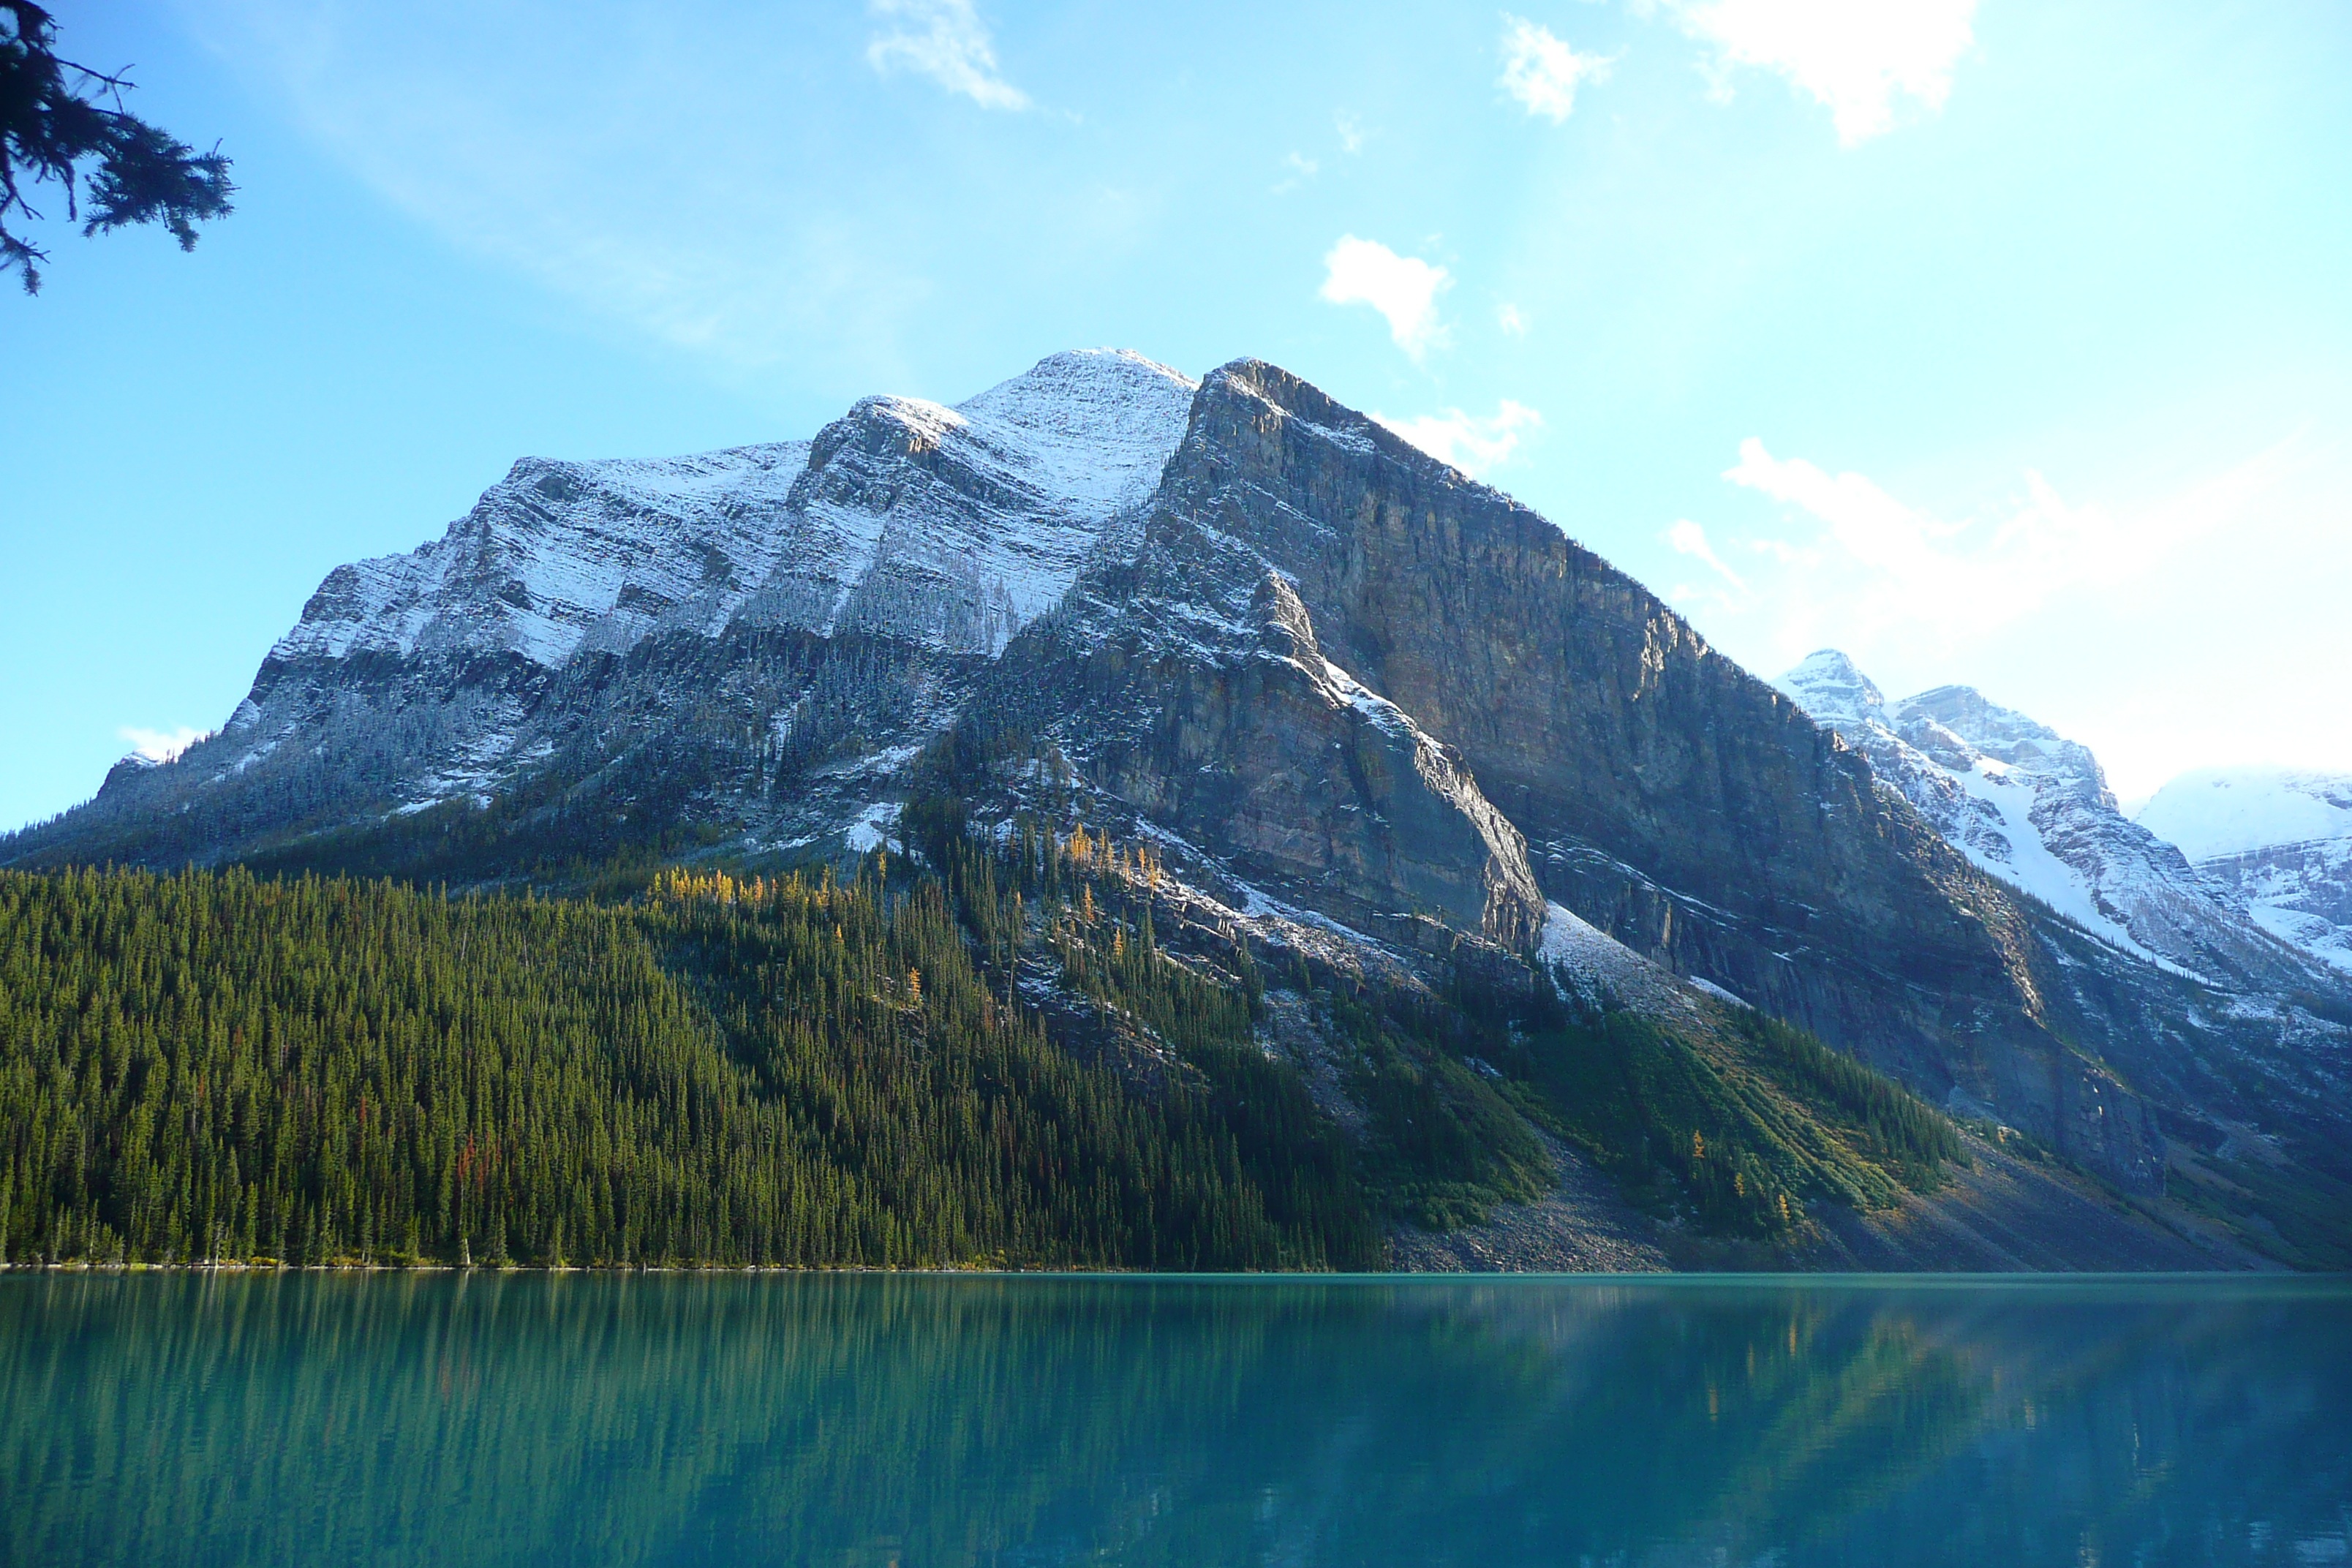
landscape, nature, wilderness, mountain, lake, mountain range, travel, reflection, fjord, ridge, alps, plateau, fell, loch, landform, mountain pass, mountain view, geographical feature, mountainous landforms, glacial landform